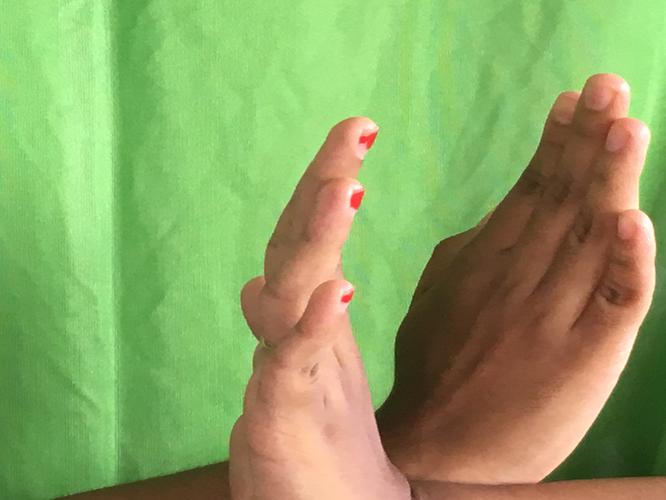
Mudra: Swastikam
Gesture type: double_hand